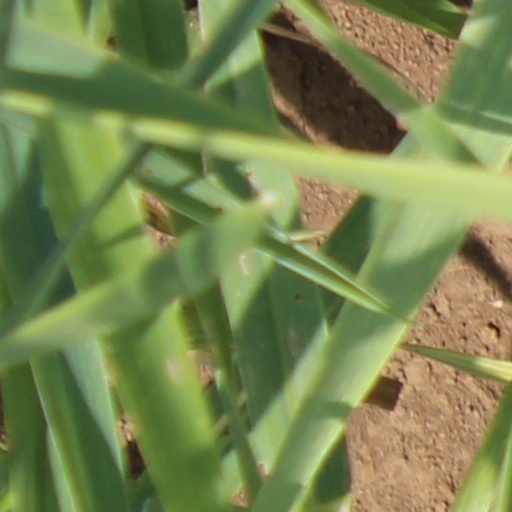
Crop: wheat